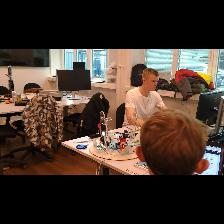
Label: Human